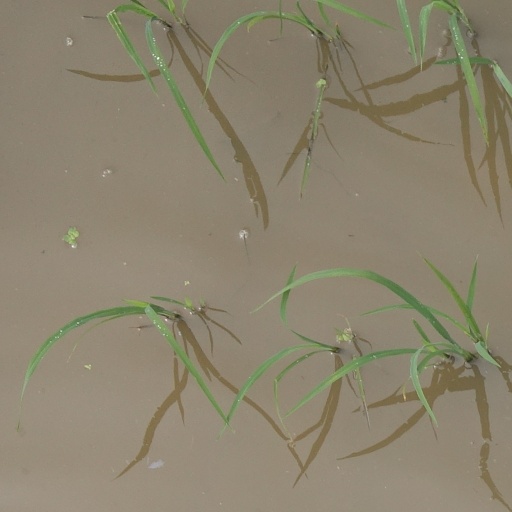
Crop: rice